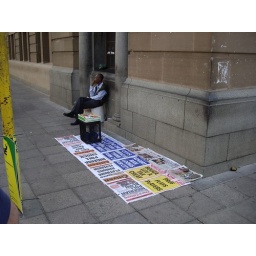
They would paste up headlines all over the city on telephone poles and on the ground to sell papers